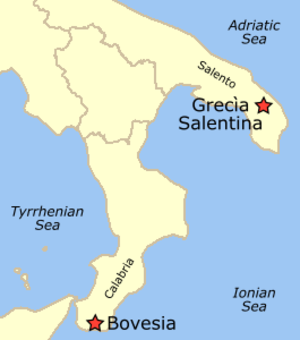
Griko
Områder i Italien, hvor der i dag tales Griko
Griko eller grico er en græsk dialekt, som tales af få tusinde mennesker i det sydligste Italien. Sproget kan forstås af grækere og tales af efterkommerne af oldtidens græske kolonister i syditalien og på Sicilien.